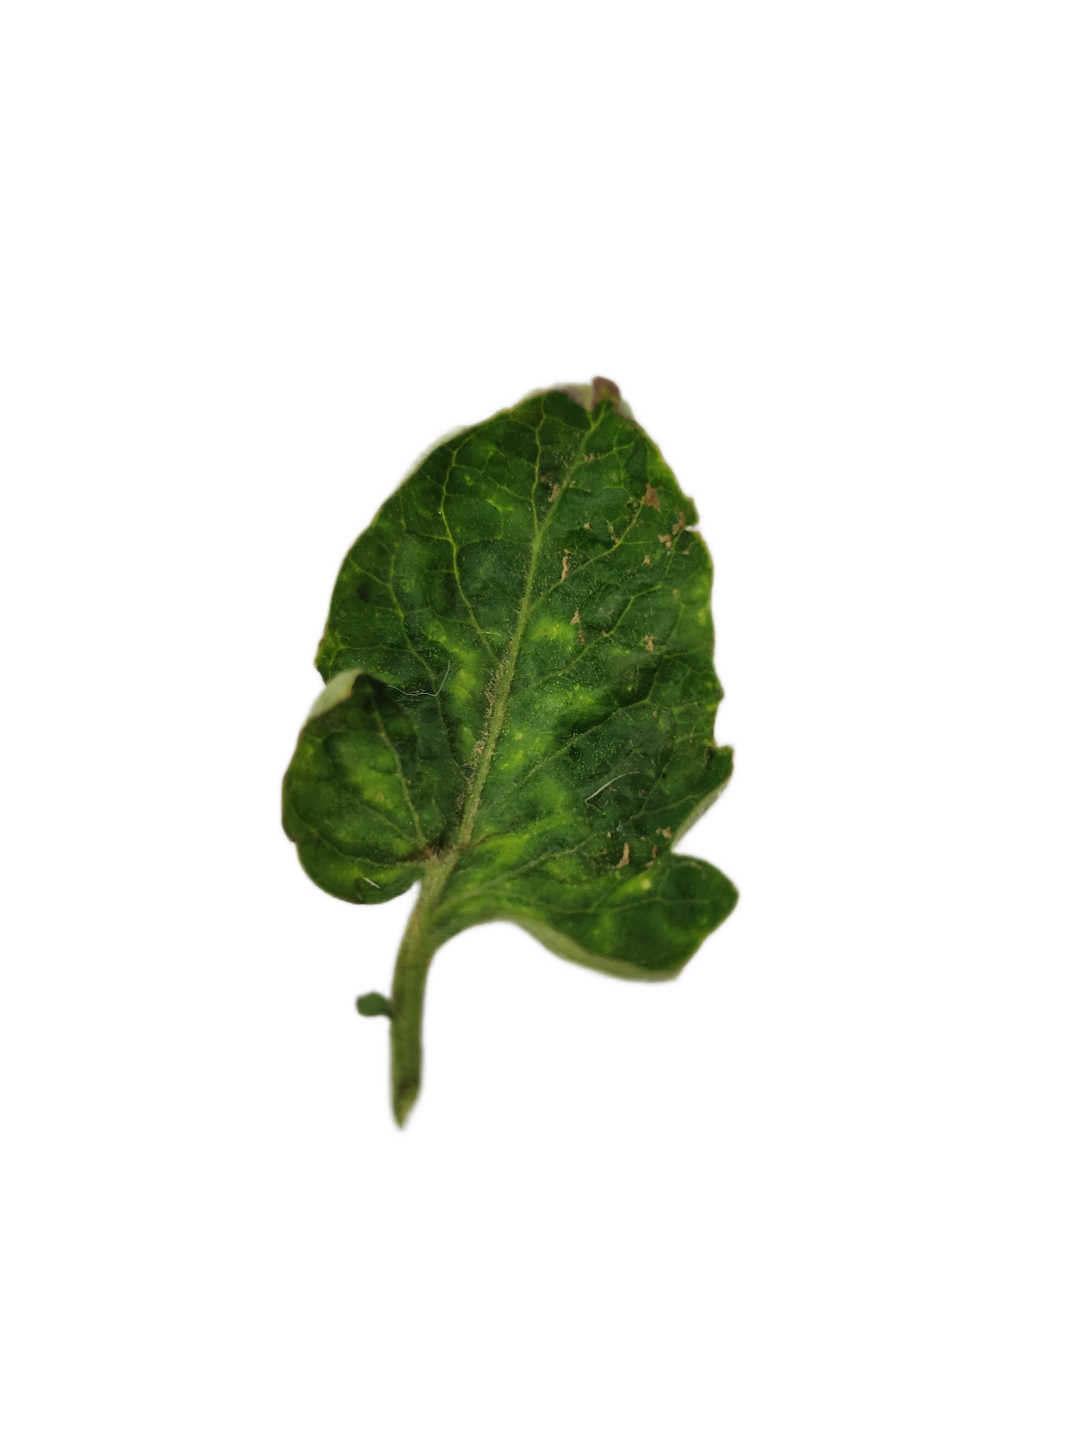
Crop: Tomato
Label: Mosaic